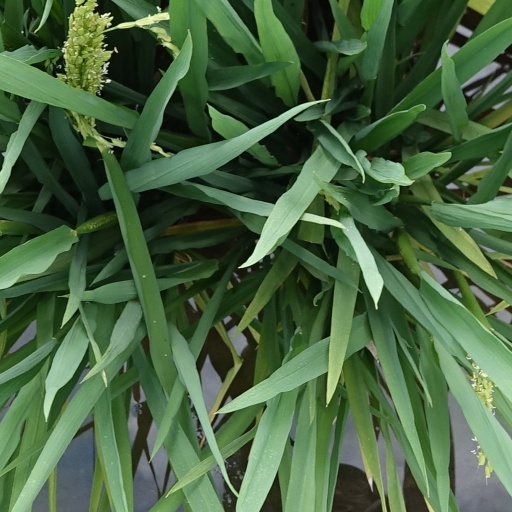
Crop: rice